Matrikas

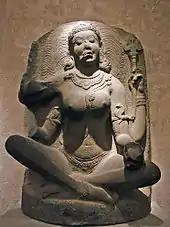
9th–10th century CE granite Chola statue of Matrika Maheshvari, seen with a trident in a hand, adorned by serpent ornaments and her vahana (mount), the bull Nandi is seen on her seat — Guimet Museum, Paris, France.

There are several Puranic texts related to the origin of Matrikas. Matsya Purana, Vamana Purana, Varaha Purana, Kurma Purana and the Suprabhedagama contain references to Matrikas, and this asserts their antiquity.